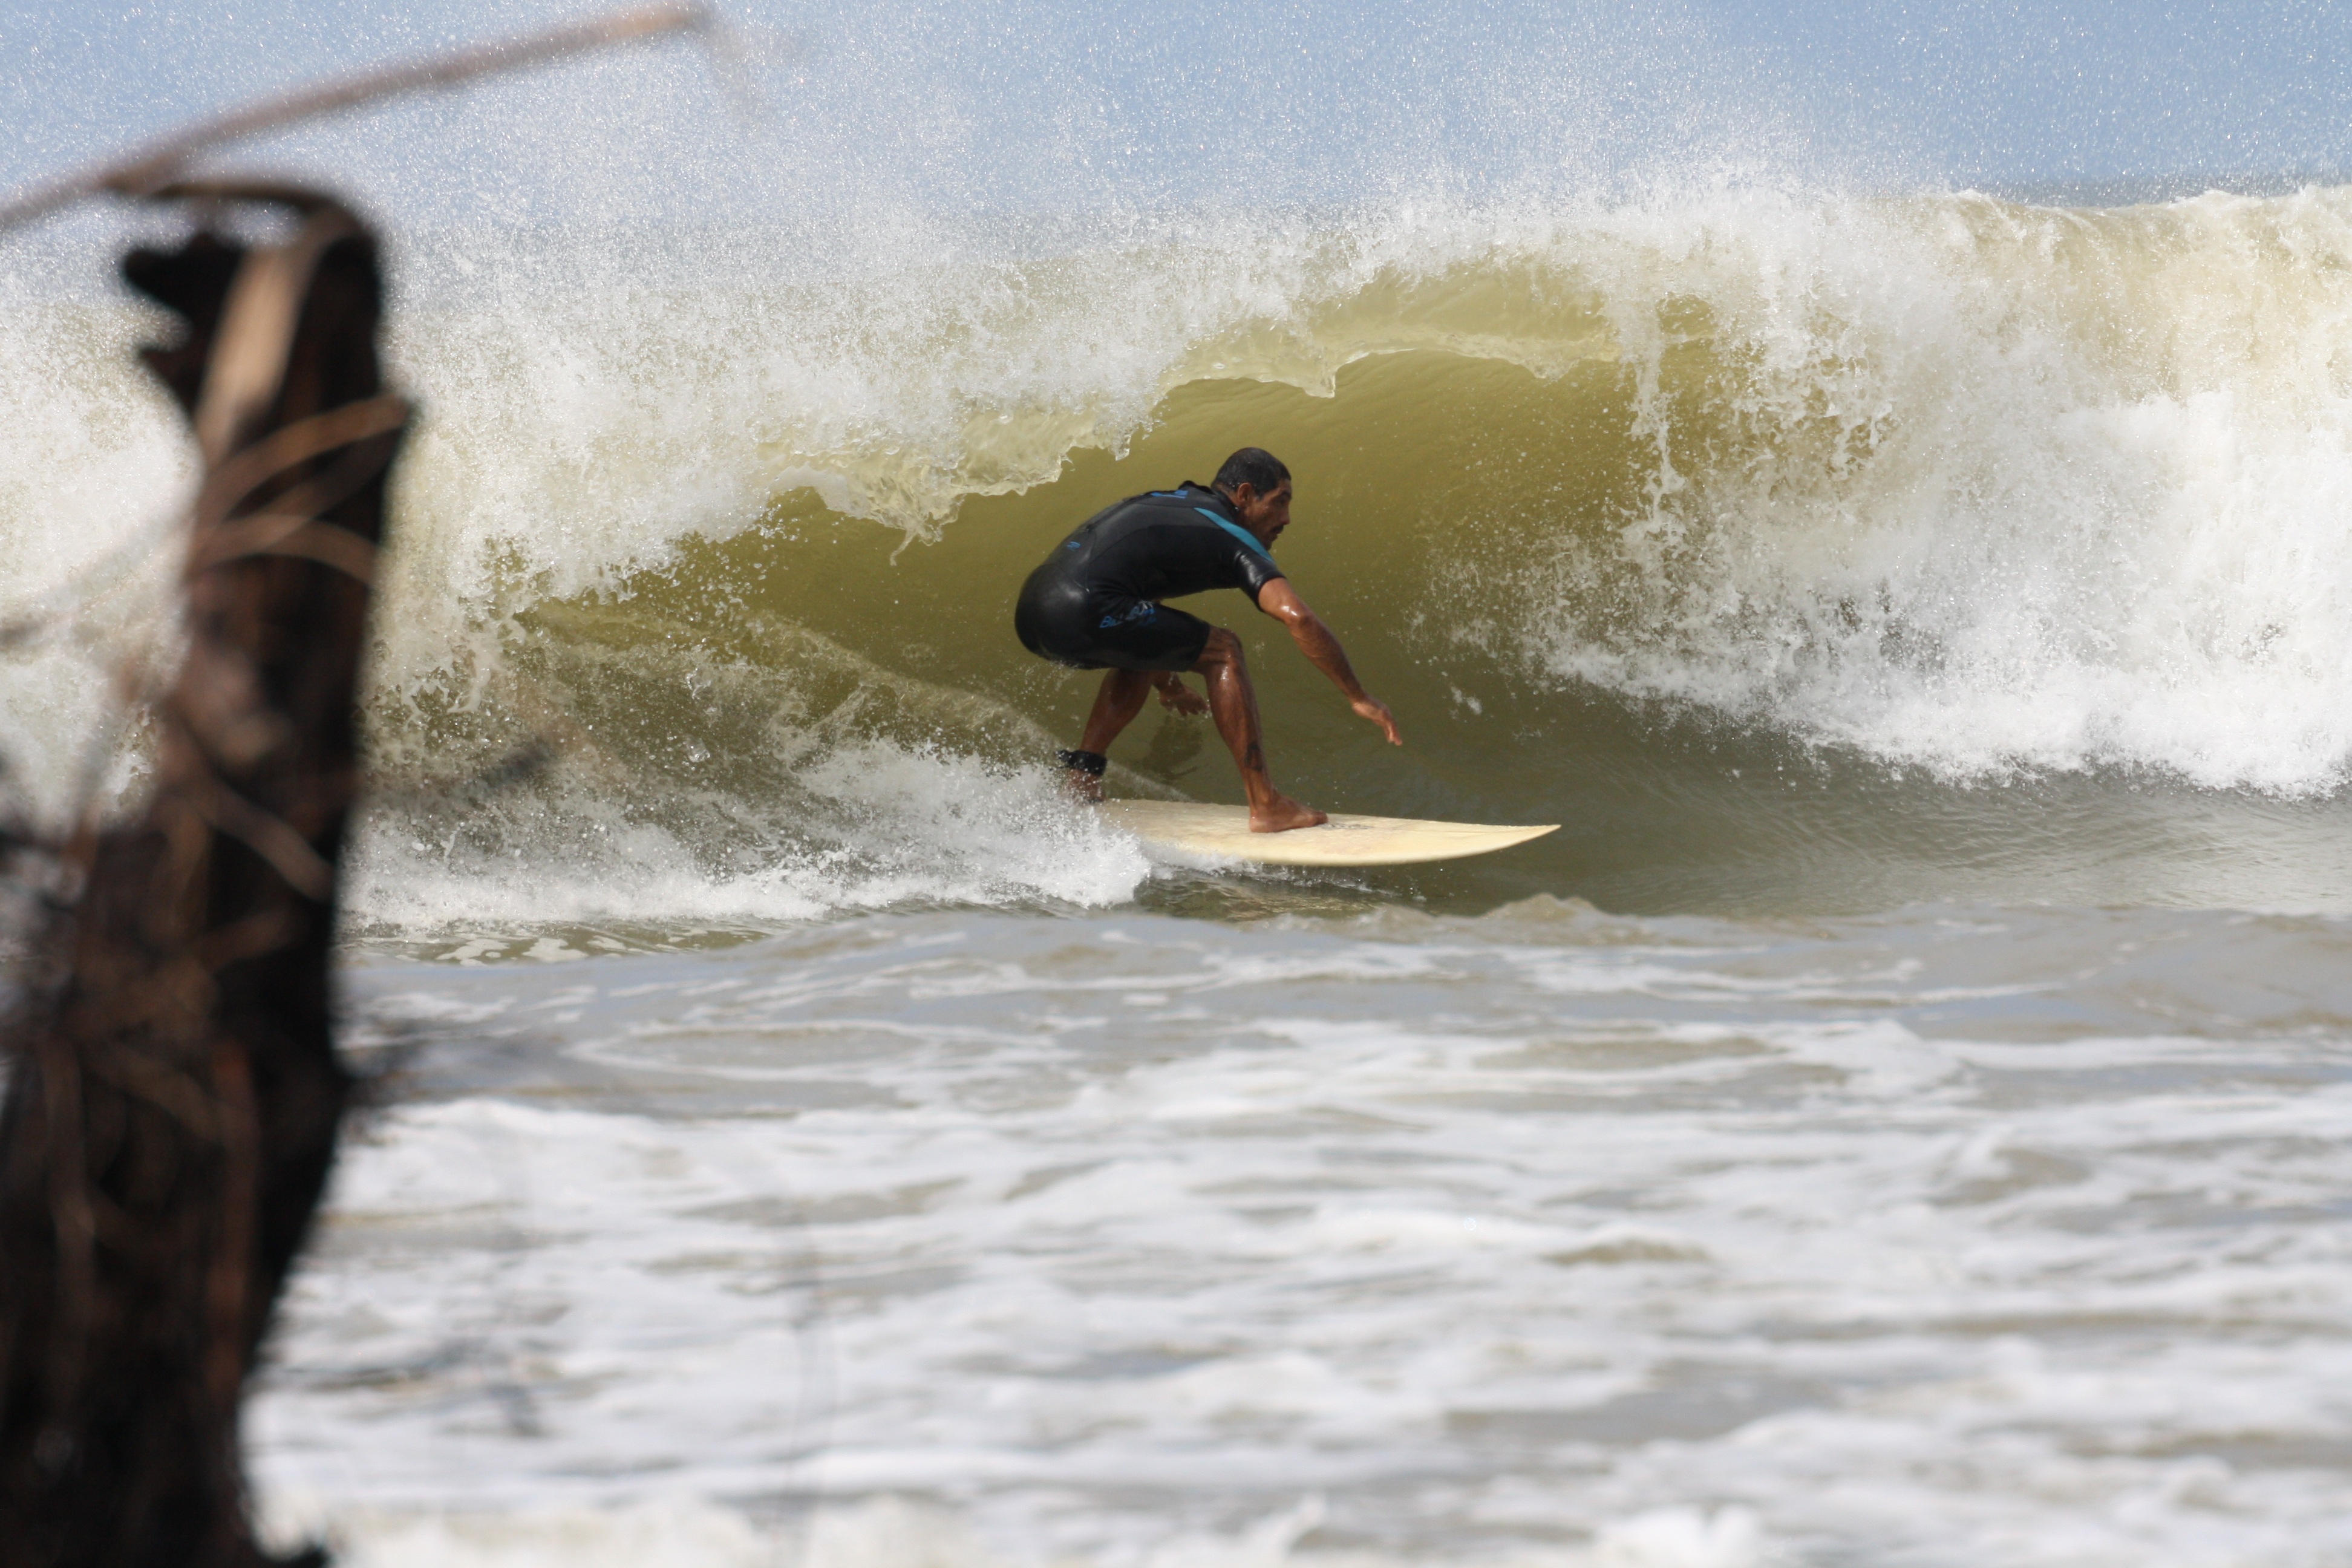
wave, surfer, surf, surfing, surfboard, extreme sport, golf, sports, skimboarding, water sport, wind wave, boardsport, surfing equipment and supplies, surface water sports, individual sports